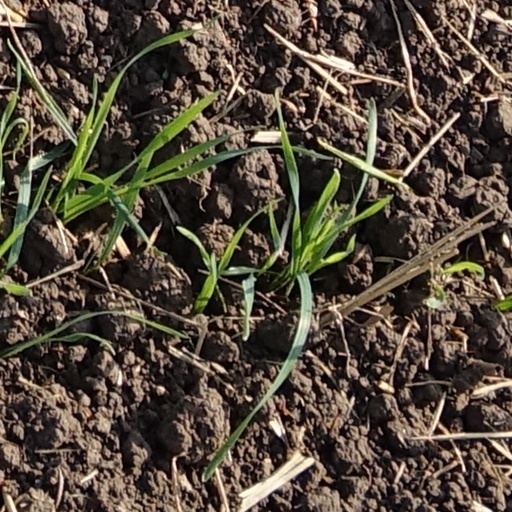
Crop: wheat